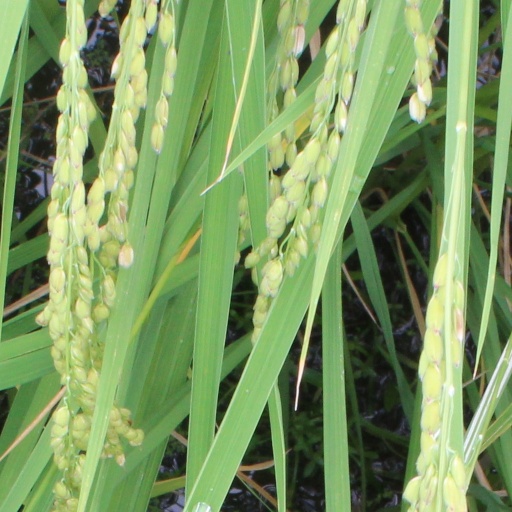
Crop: rice